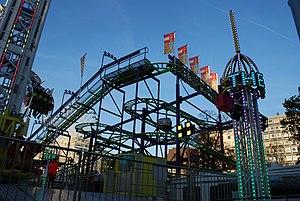
Vue de la Foire de Liège en 2015.